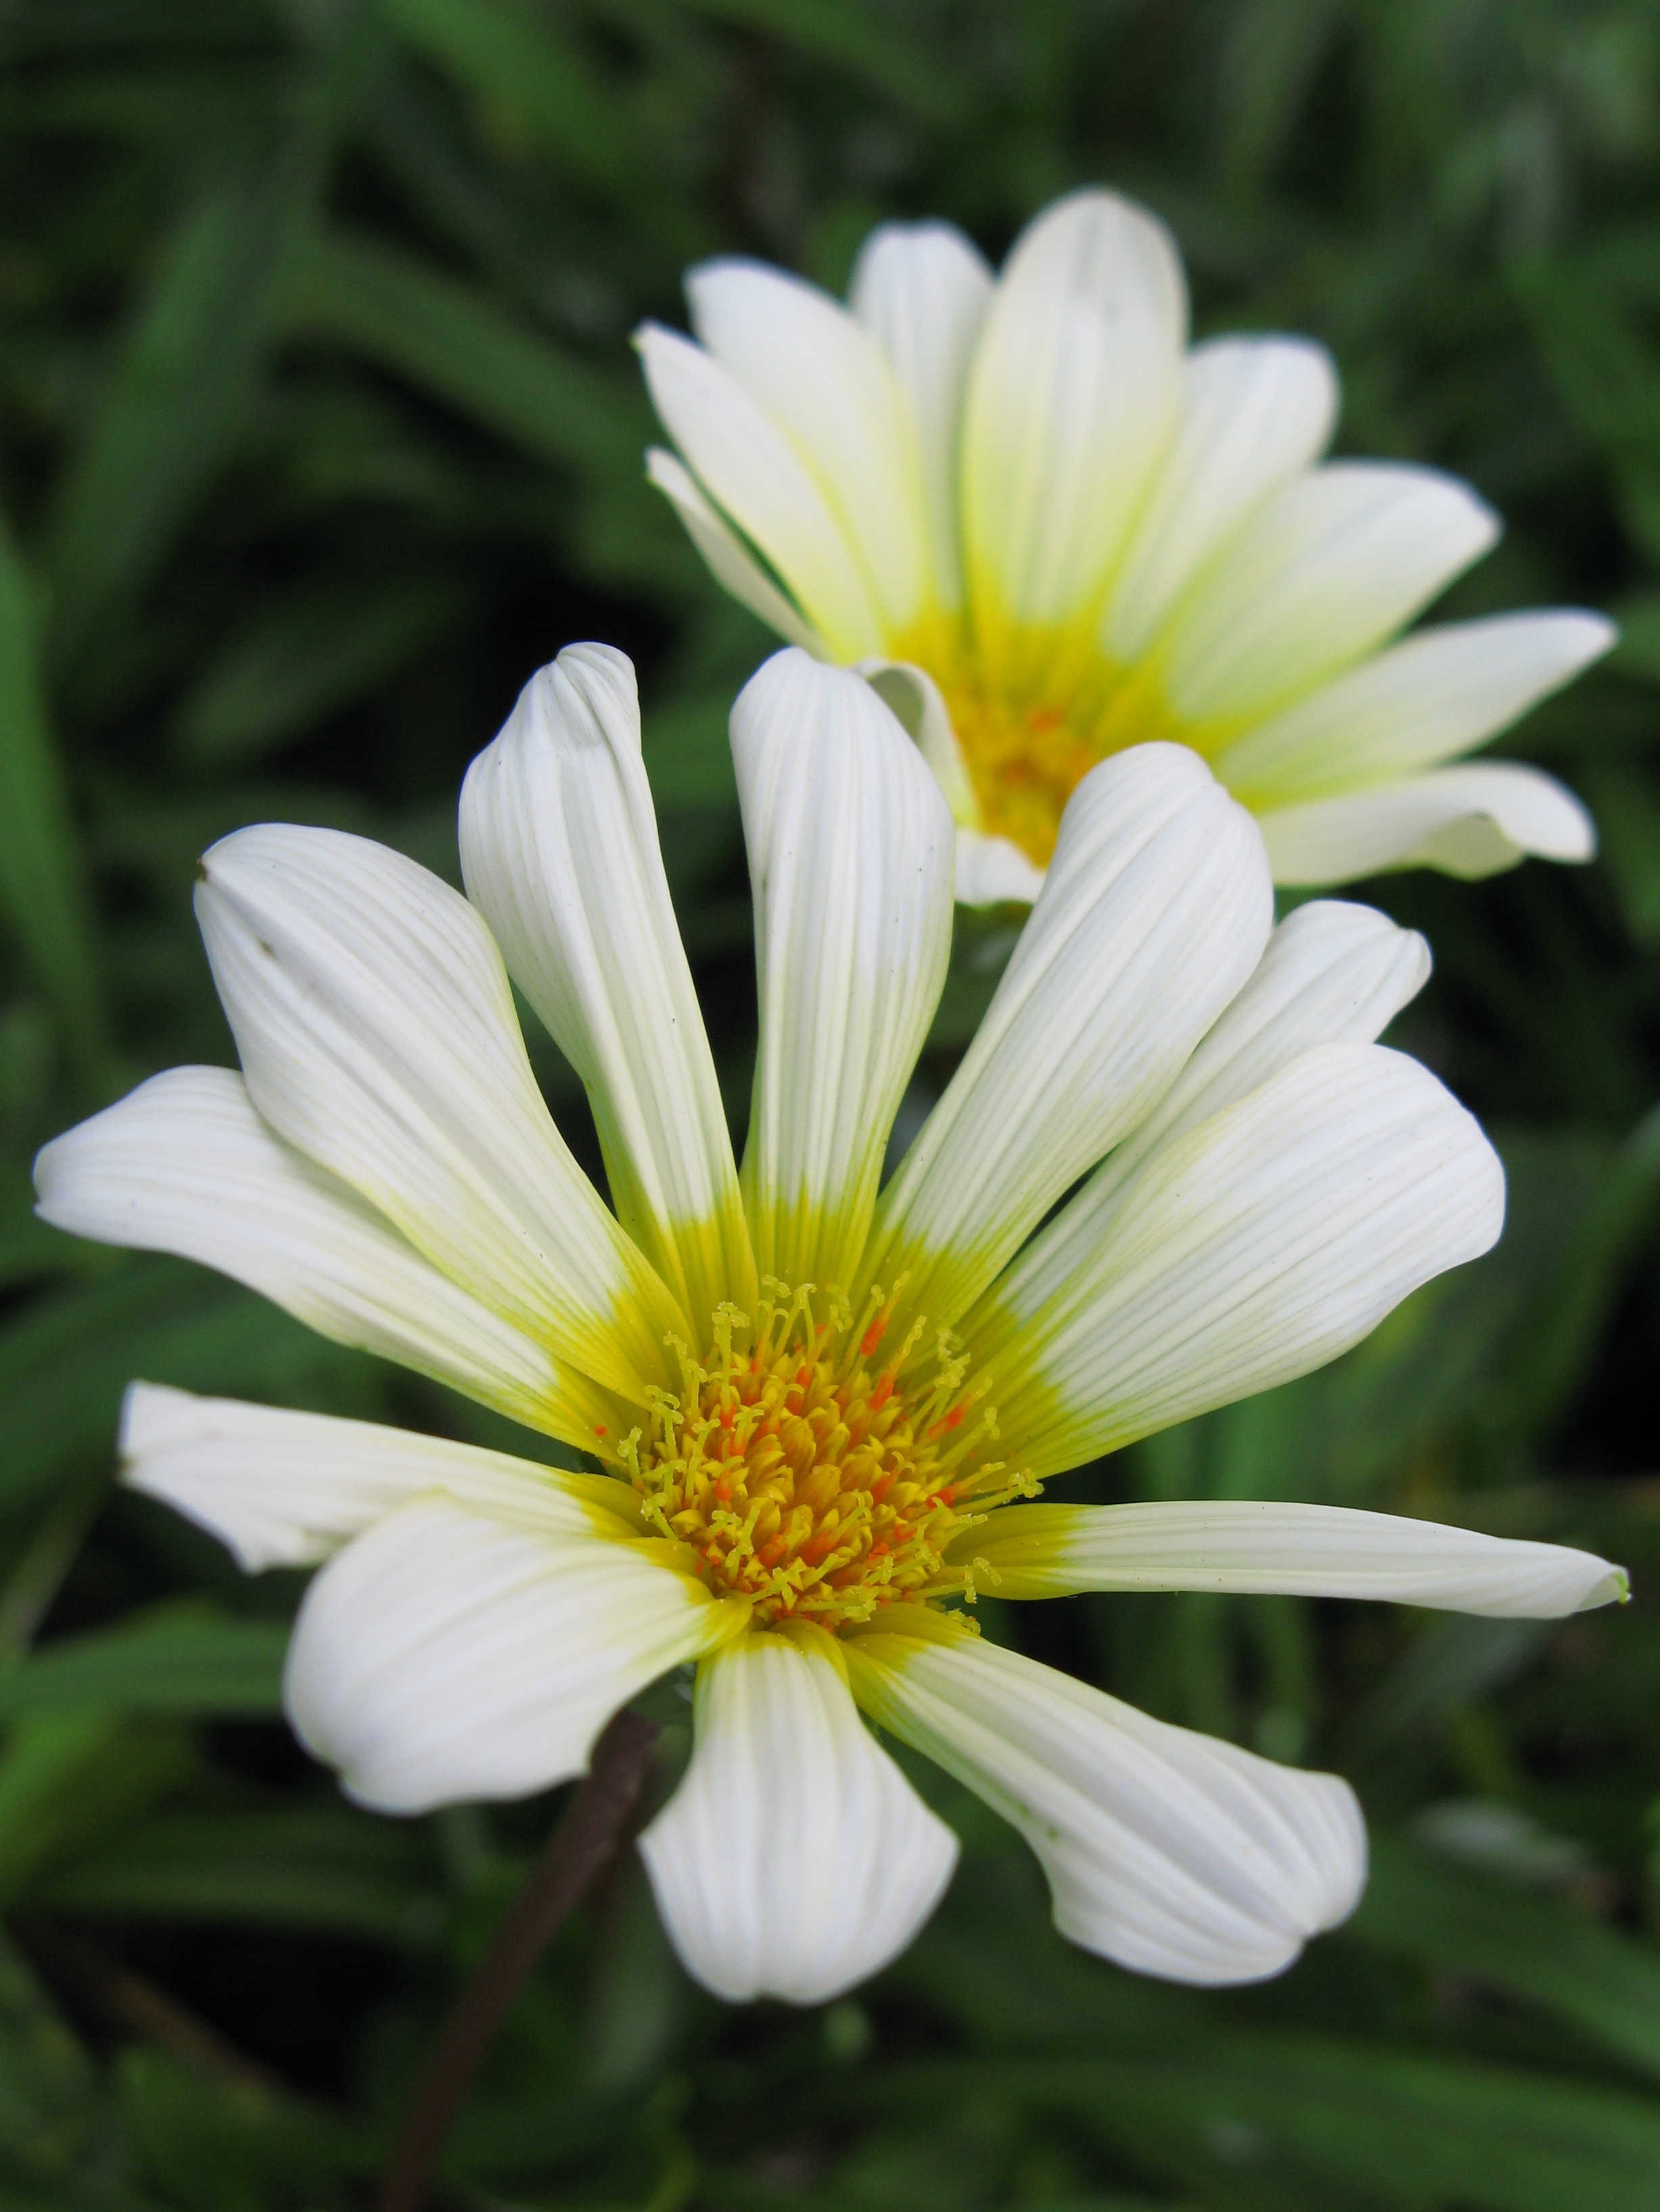
blossom, plant, white, meadow, flower, petal, daisy, high, botany, yellow, flora, wildflower, close up, nagasaki, hires, hi, res, resolution, g7, macro photography, flowering plant, daisy family, oxeye daisy, land plant, chamaemelum nobile, marguerite daisy, chrysanths